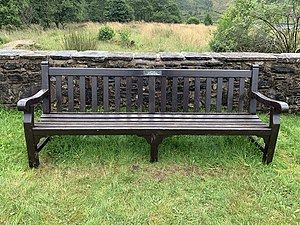
Anders Lassen / Anders Lassens minde
The bench at Glenfinnan donated to the memory of Anders Lassen and his deeds.
Anders Frederik Emil Victor Schau Lassen var en dansk officer i den britiske hær og gjorde tjeneste under det meste af 2. verdenskrig. Anders Lassen modtog som eneste udlænding i 2. verdenskrig Victoria Cross, som er den højeste britiske hædersbevisning for heltemod. Blot tre danskere modtog denne orden i 1. verdenskrig.